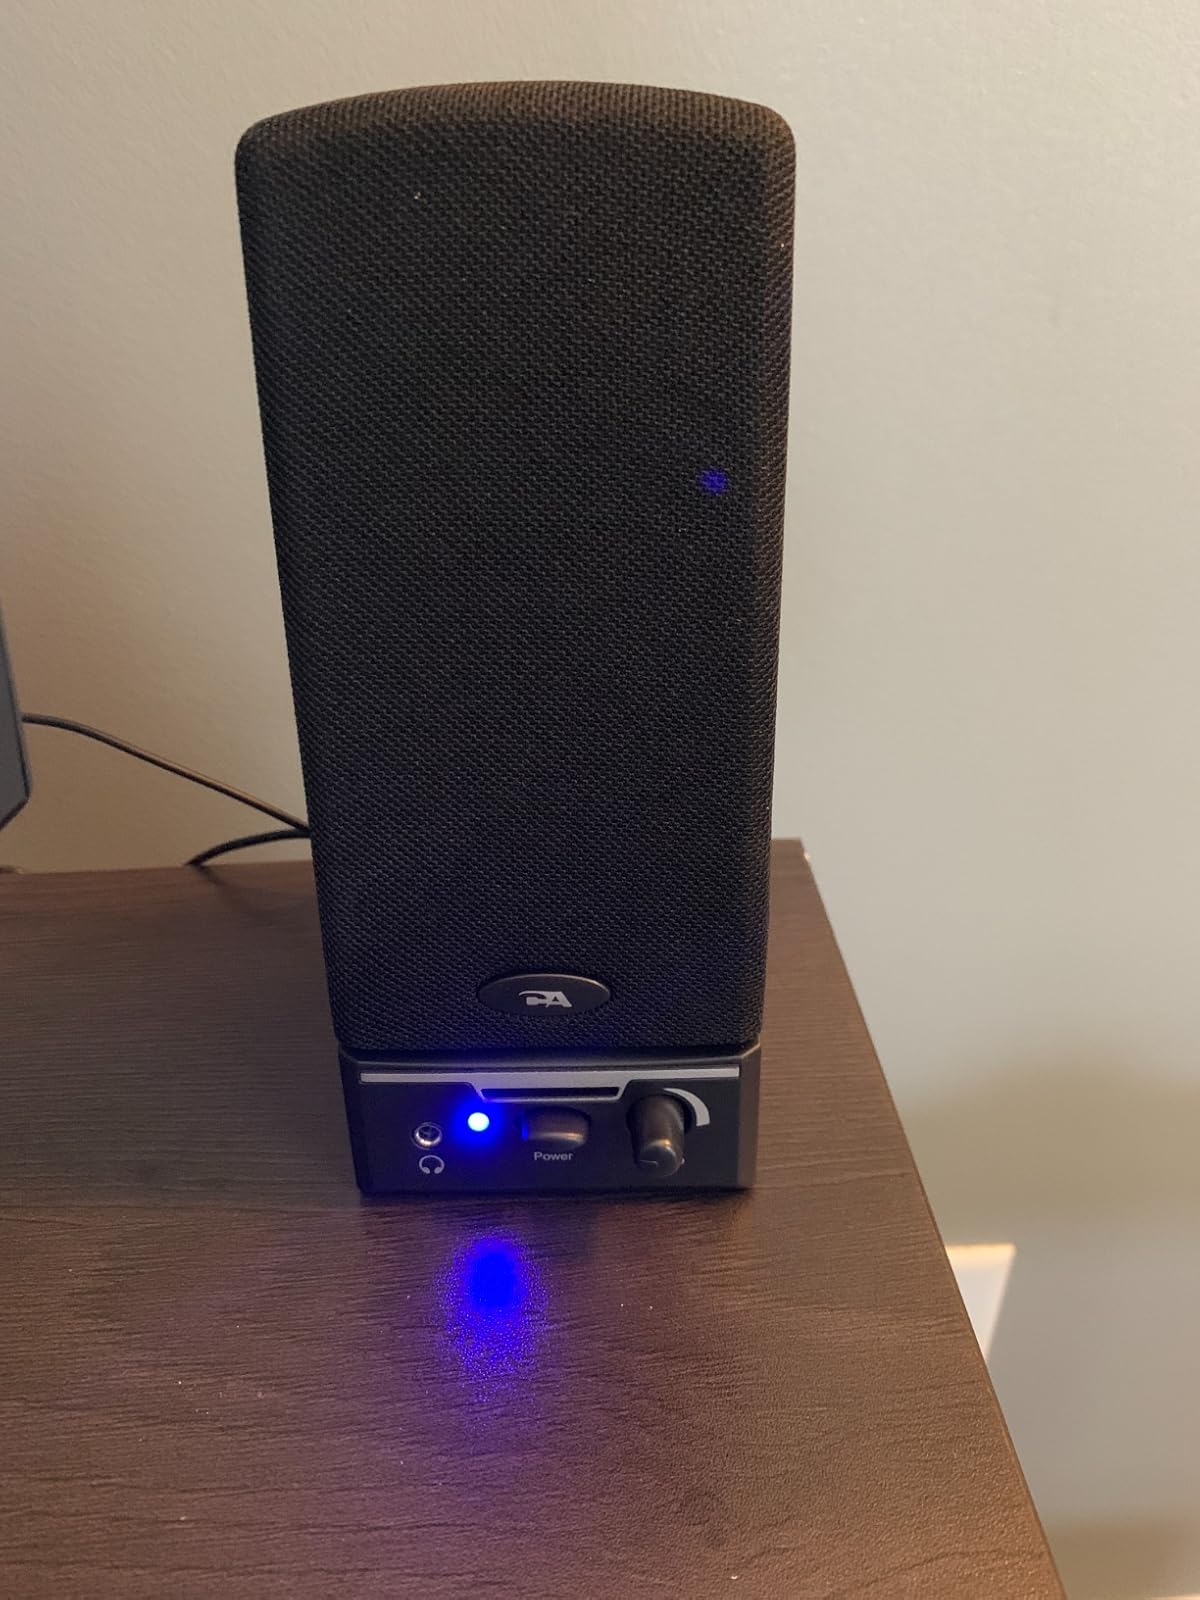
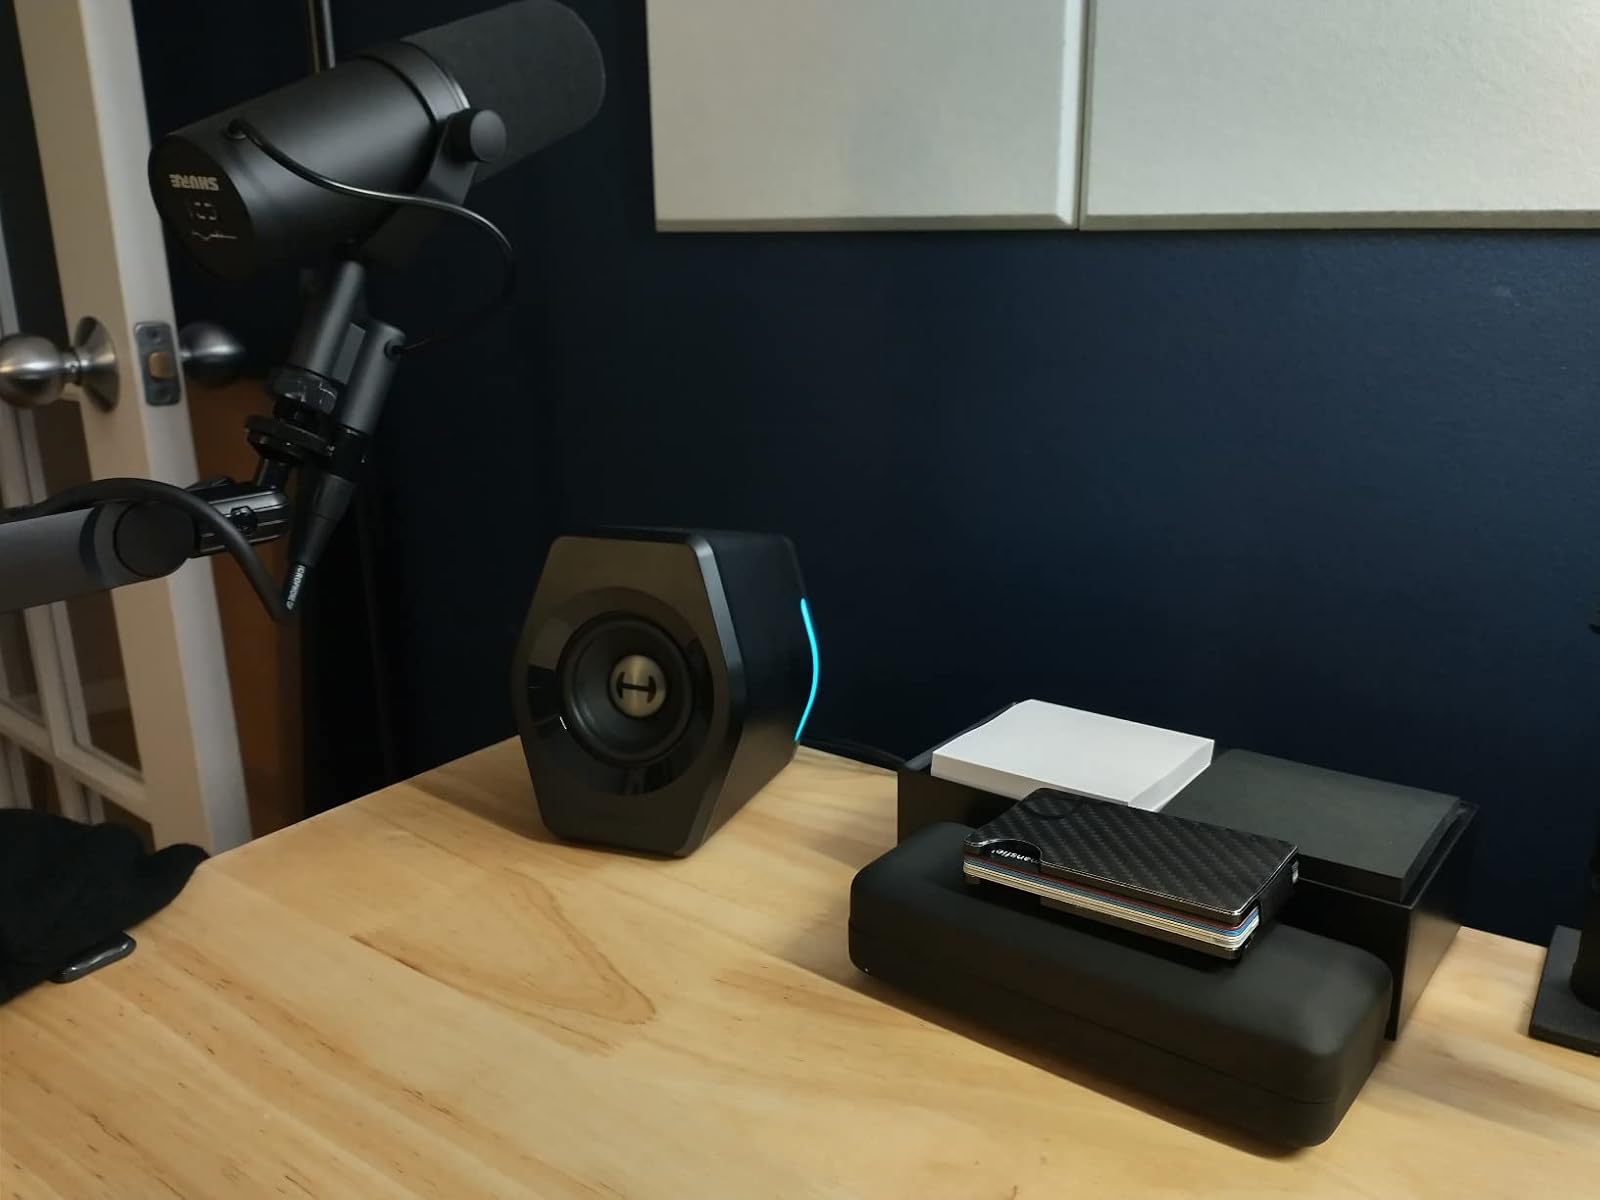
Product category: speaker
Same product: no